Ken Phelps

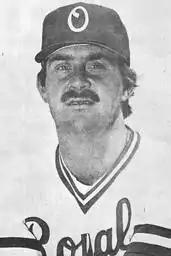
Phelps in 1980

Kenneth Allen Phelps (born August 6, 1954) is an American former professional baseball designated hitter and first baseman. He played for six different Major League Baseball (MLB) teams from 1980 to 1990, primarily with the Seattle Mariners. Baseball statistician Bill James cited Phelps as an example of a player who was unfairly denied a chance to play in the majors, despite compiling strong minor league statistics.